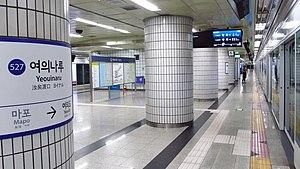
Yeouinaru est une station sur la ligne 5 du métro de Séoul, dans l'arrondissement d'Yeongdeungpo-gu.